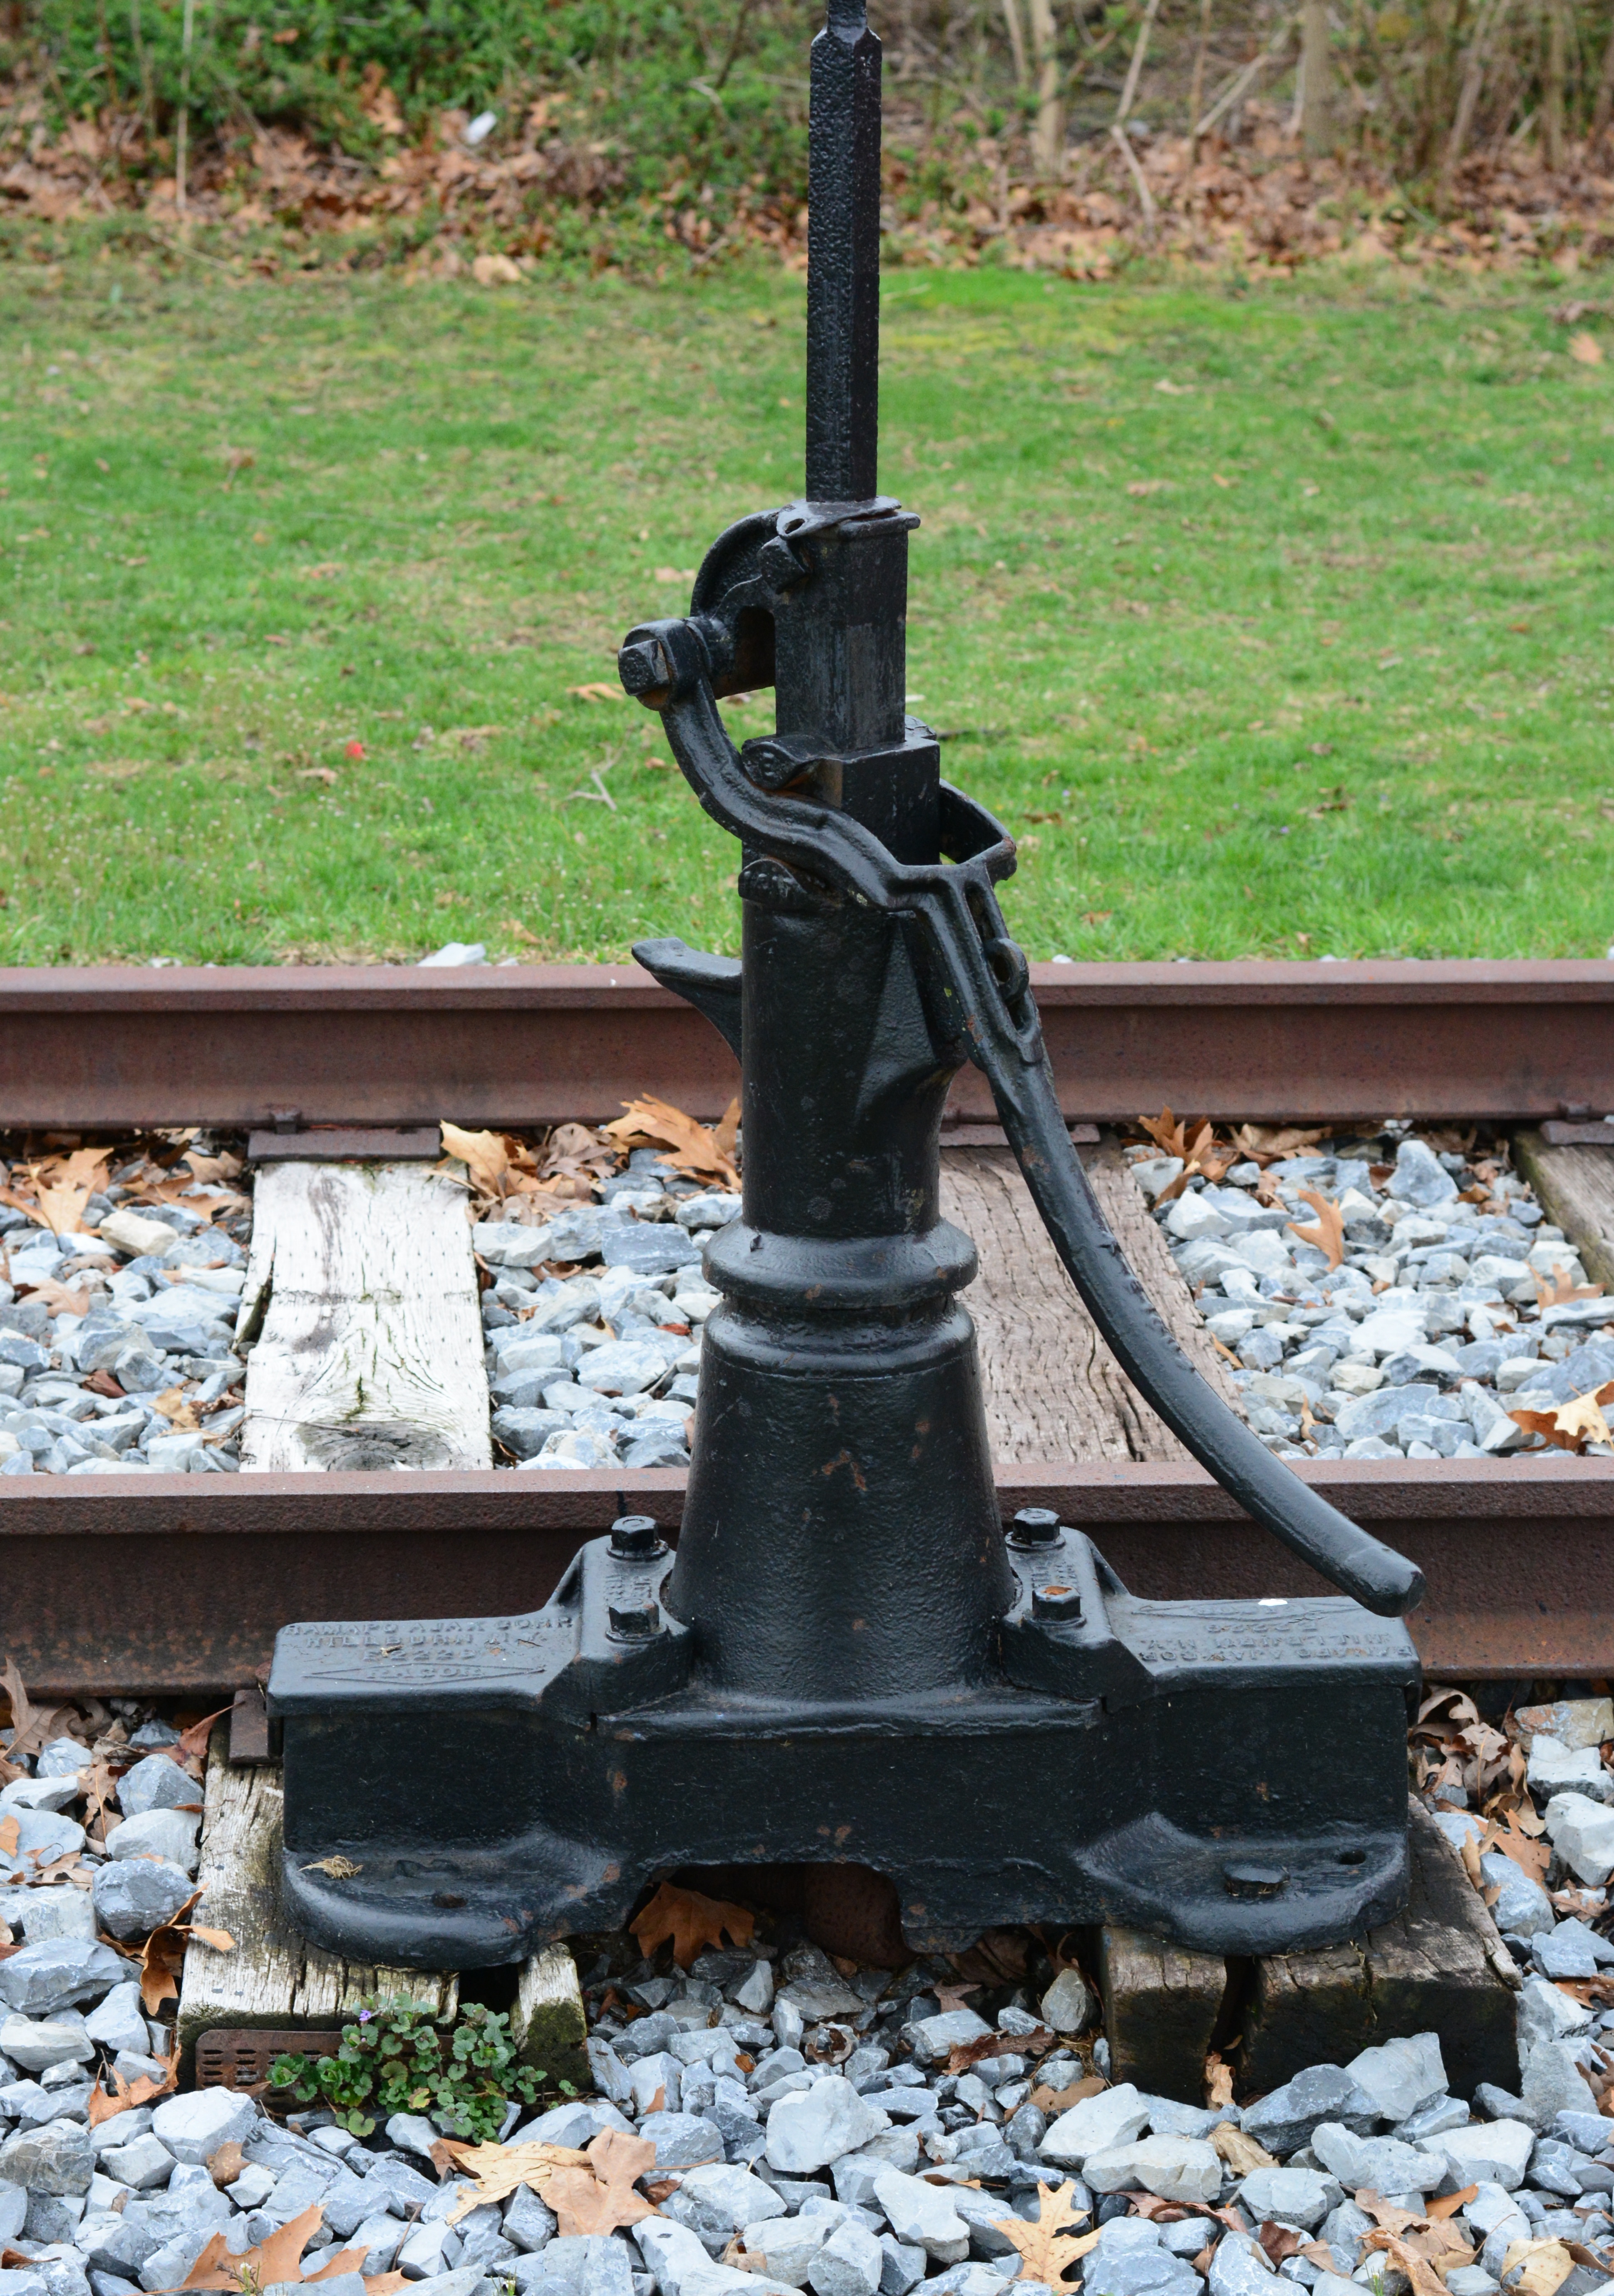
technology, track, railway, railroad, vintage, rail, train, steel, transportation, transport, metal, freight, switch, memorial, locomotive, fountain, iron, water feature, switching